Dagny Carlsson

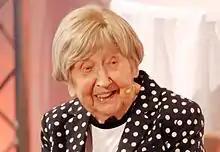
Carlsson in 2013

Dagny Valborg Carlsson (8 May 1912 – 24 March 2022) was a Swedish blogger and influencer.